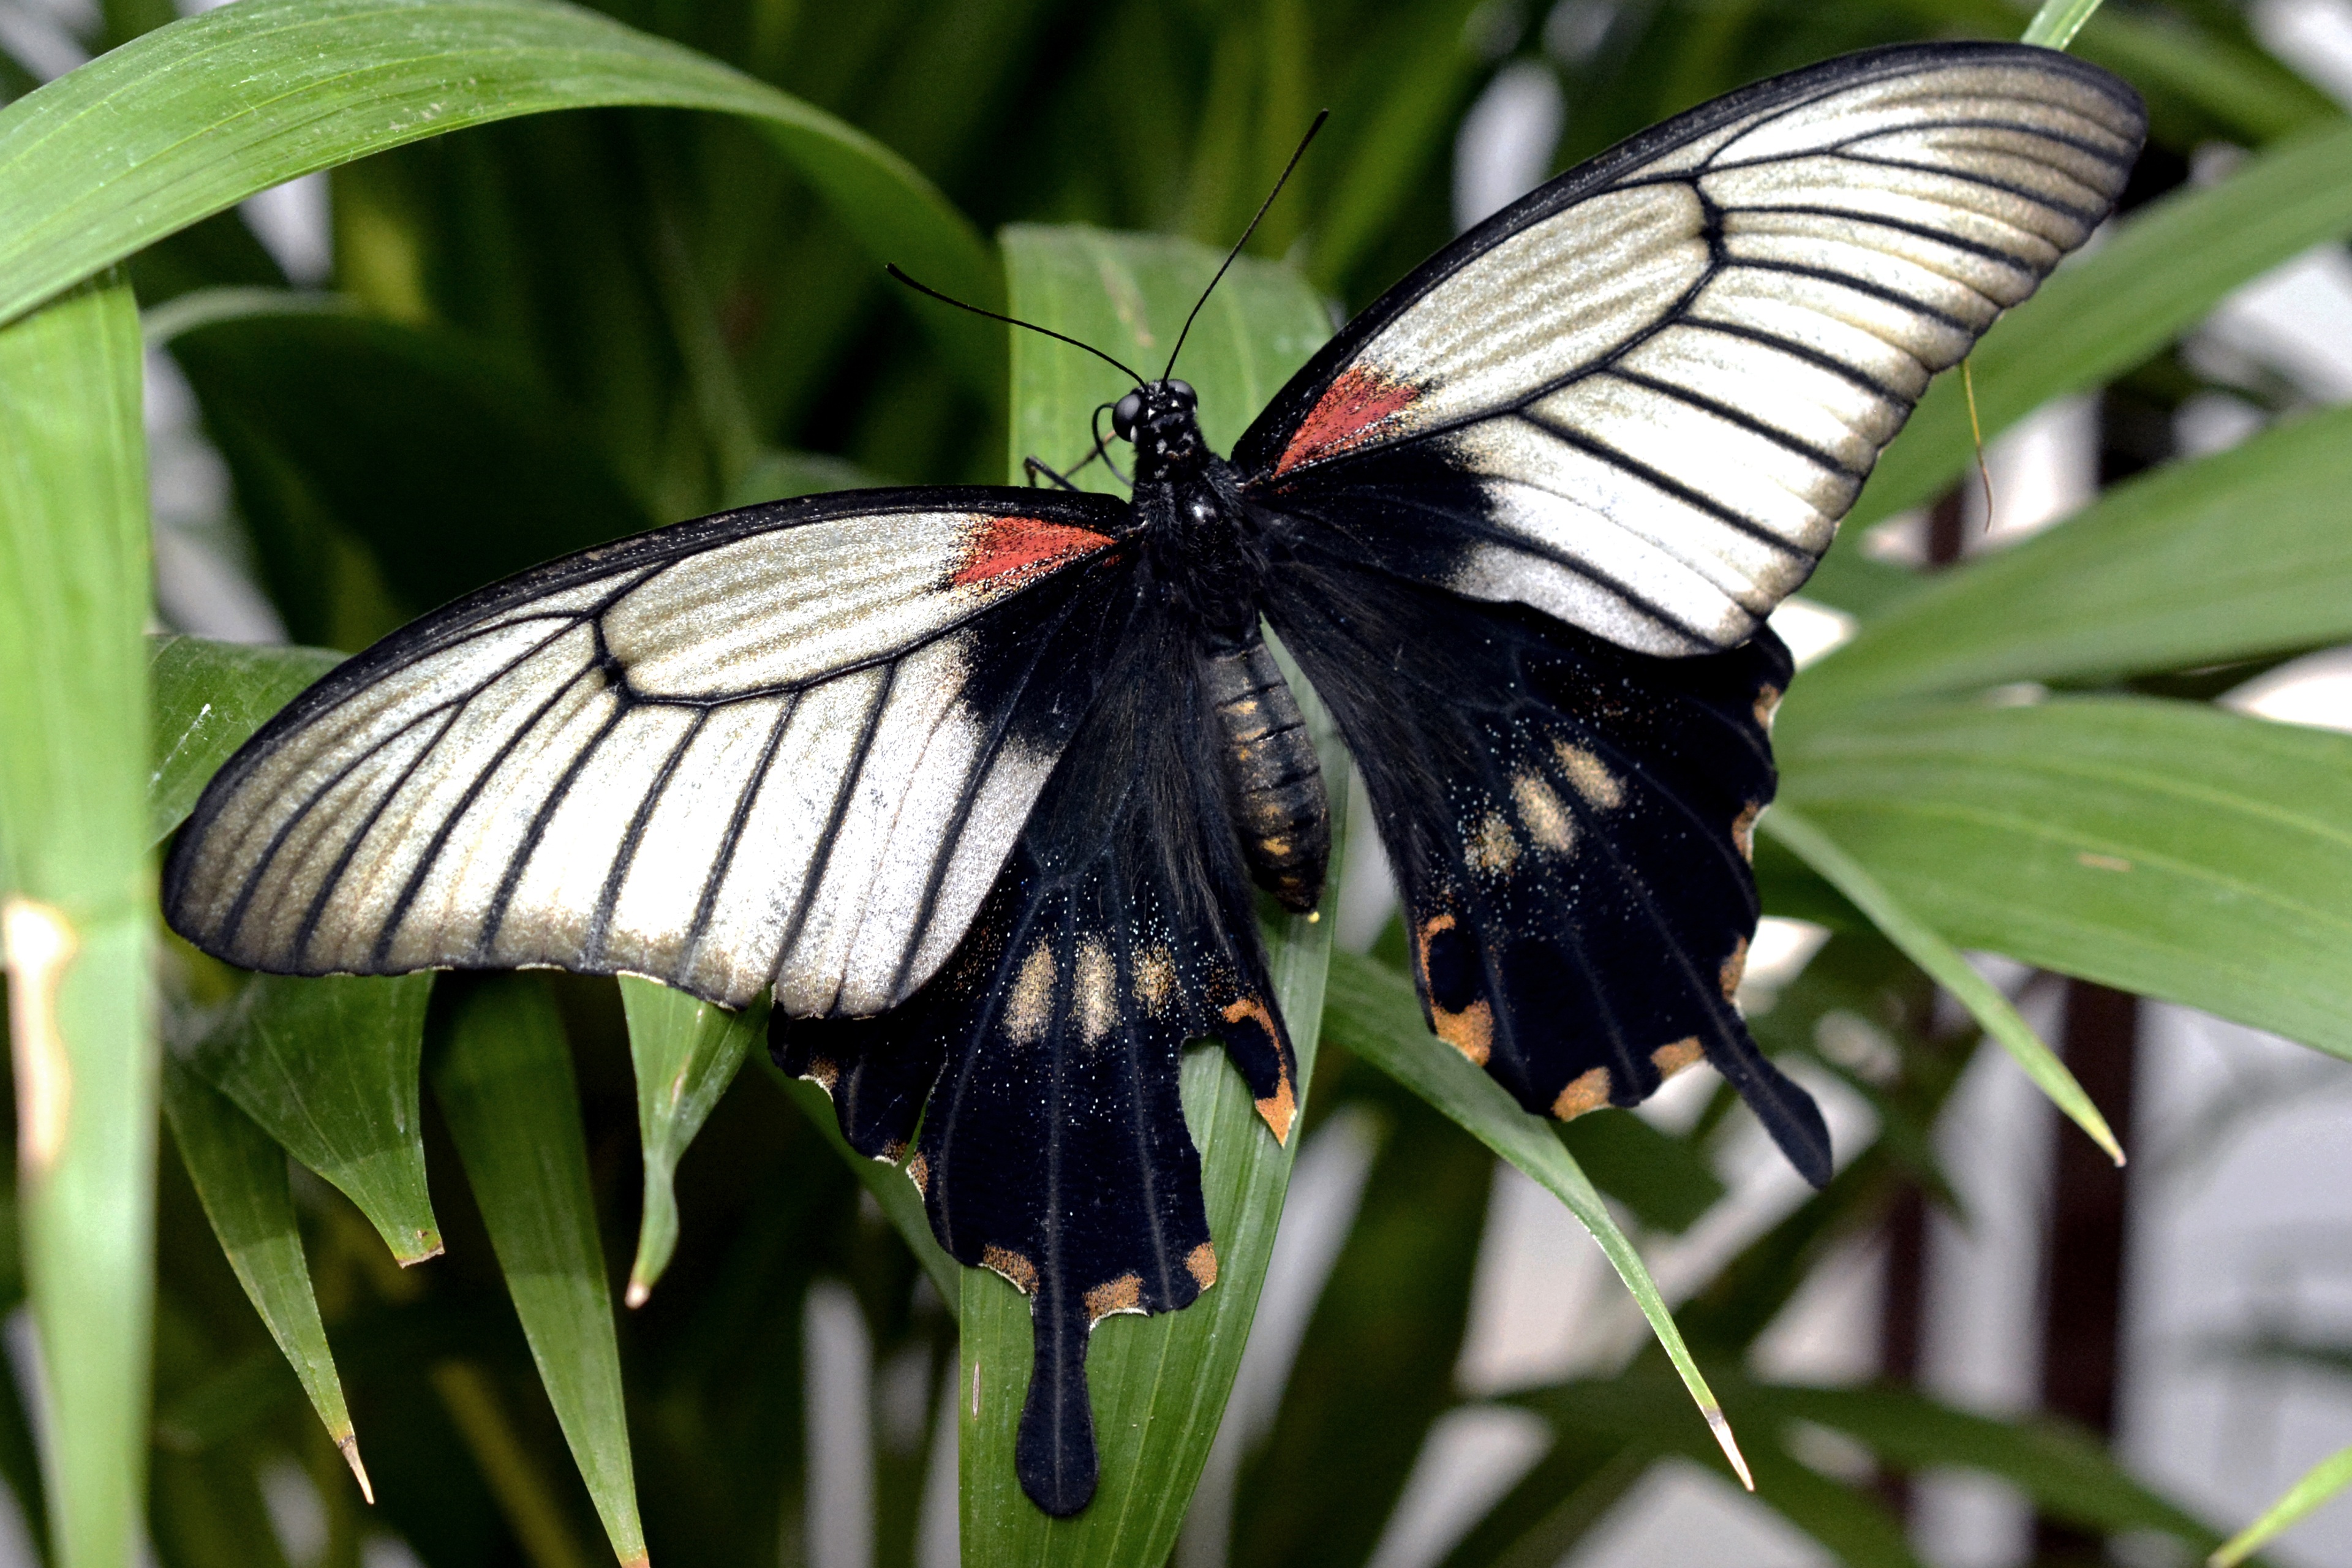
nature, wing, white, flower, animal, fly, insect, small, botany, butterfly, black, close, fauna, invertebrate, close up, monarch butterfly, leaves, drawing, head, creature, animal world, flight insect, macro photography, arthropod, dovetail, pollinator, butterfly house, suction nozzles, moths and butterflies